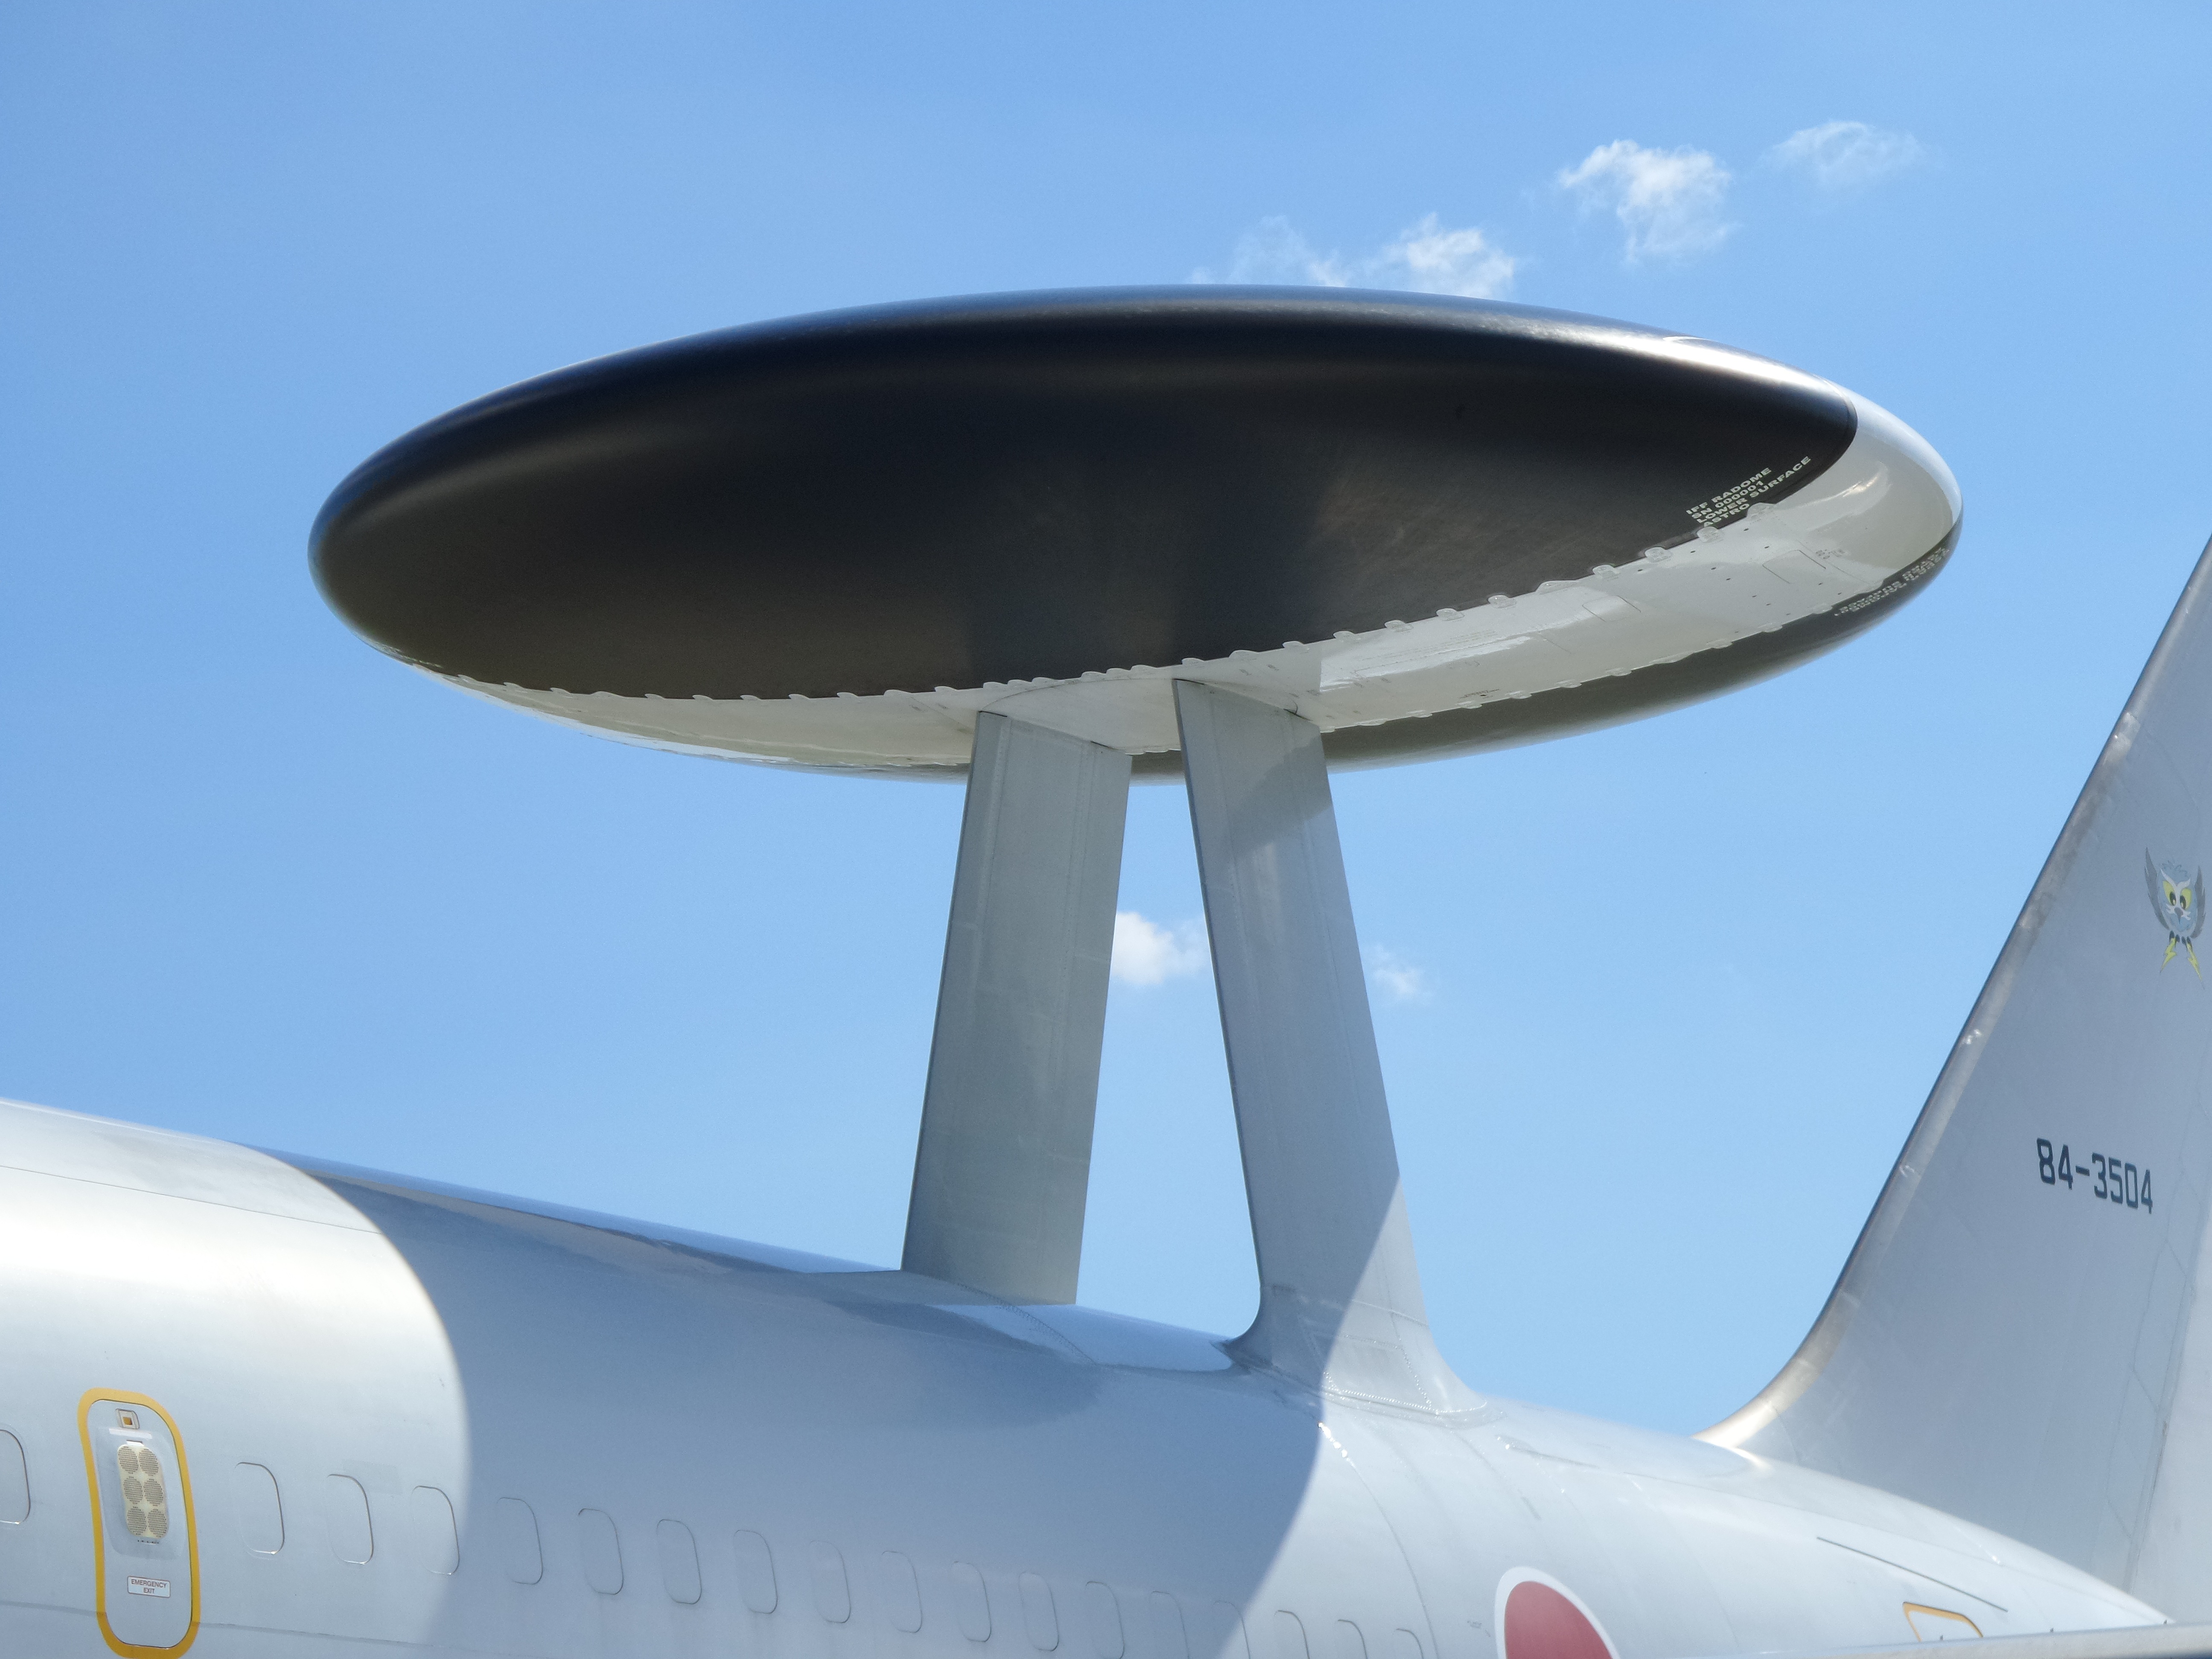
wing, air, airplane, aircraft, army, vehicle, airline, aviation, show, japan, radar, propeller, airshow, hamamatsu, awacs, air travel, atmosphere of earth, aerospace engineering, aircraft engine